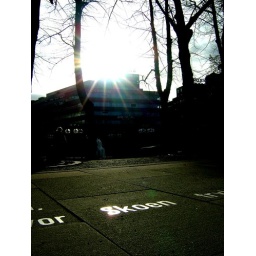
On the sidewalk at Karl Johan street in Oslo is written piece of advice.